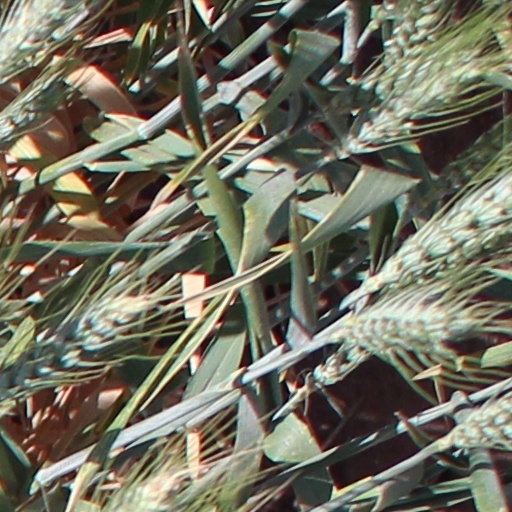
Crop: wheat